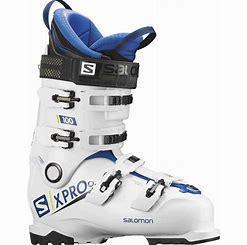
Brand: Salomon
Model: 100